John Toole (artist)

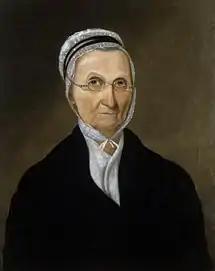
Portrait of Lucy Lewis Marks (1752-1837), mother of Meriwether Lewis

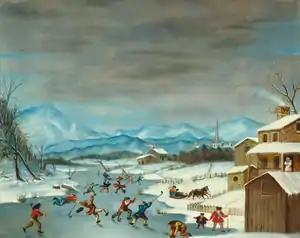
Skating Scene

John Toole, originally O'Toole (26 November 1815, in Dublin – 11 March 1860, in Charlottesville, Virginia) was an Irish-born American artist who worked as an itinerant portrait painter. He also created a few landscapes, to advertise his skills to potential customers.